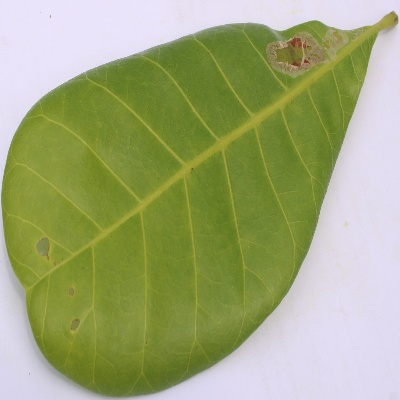
Crop: Cashew
Condition: leaf miner